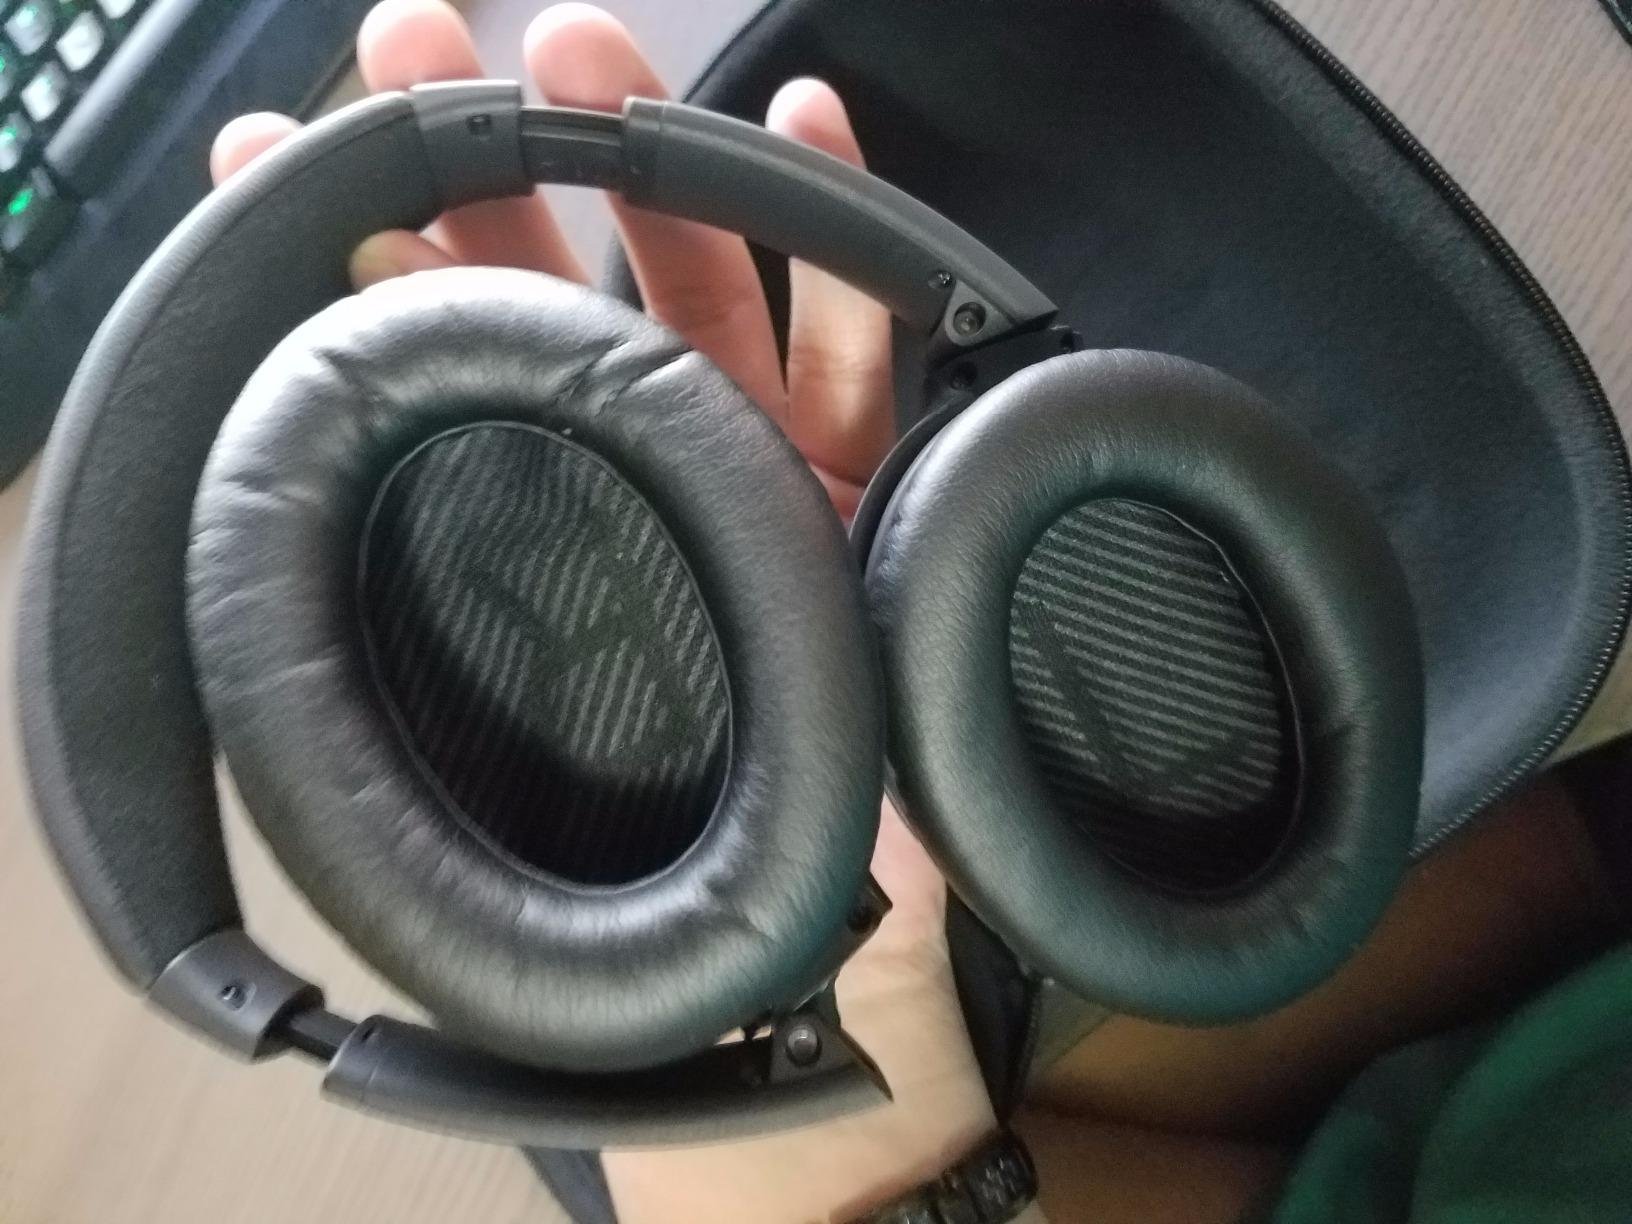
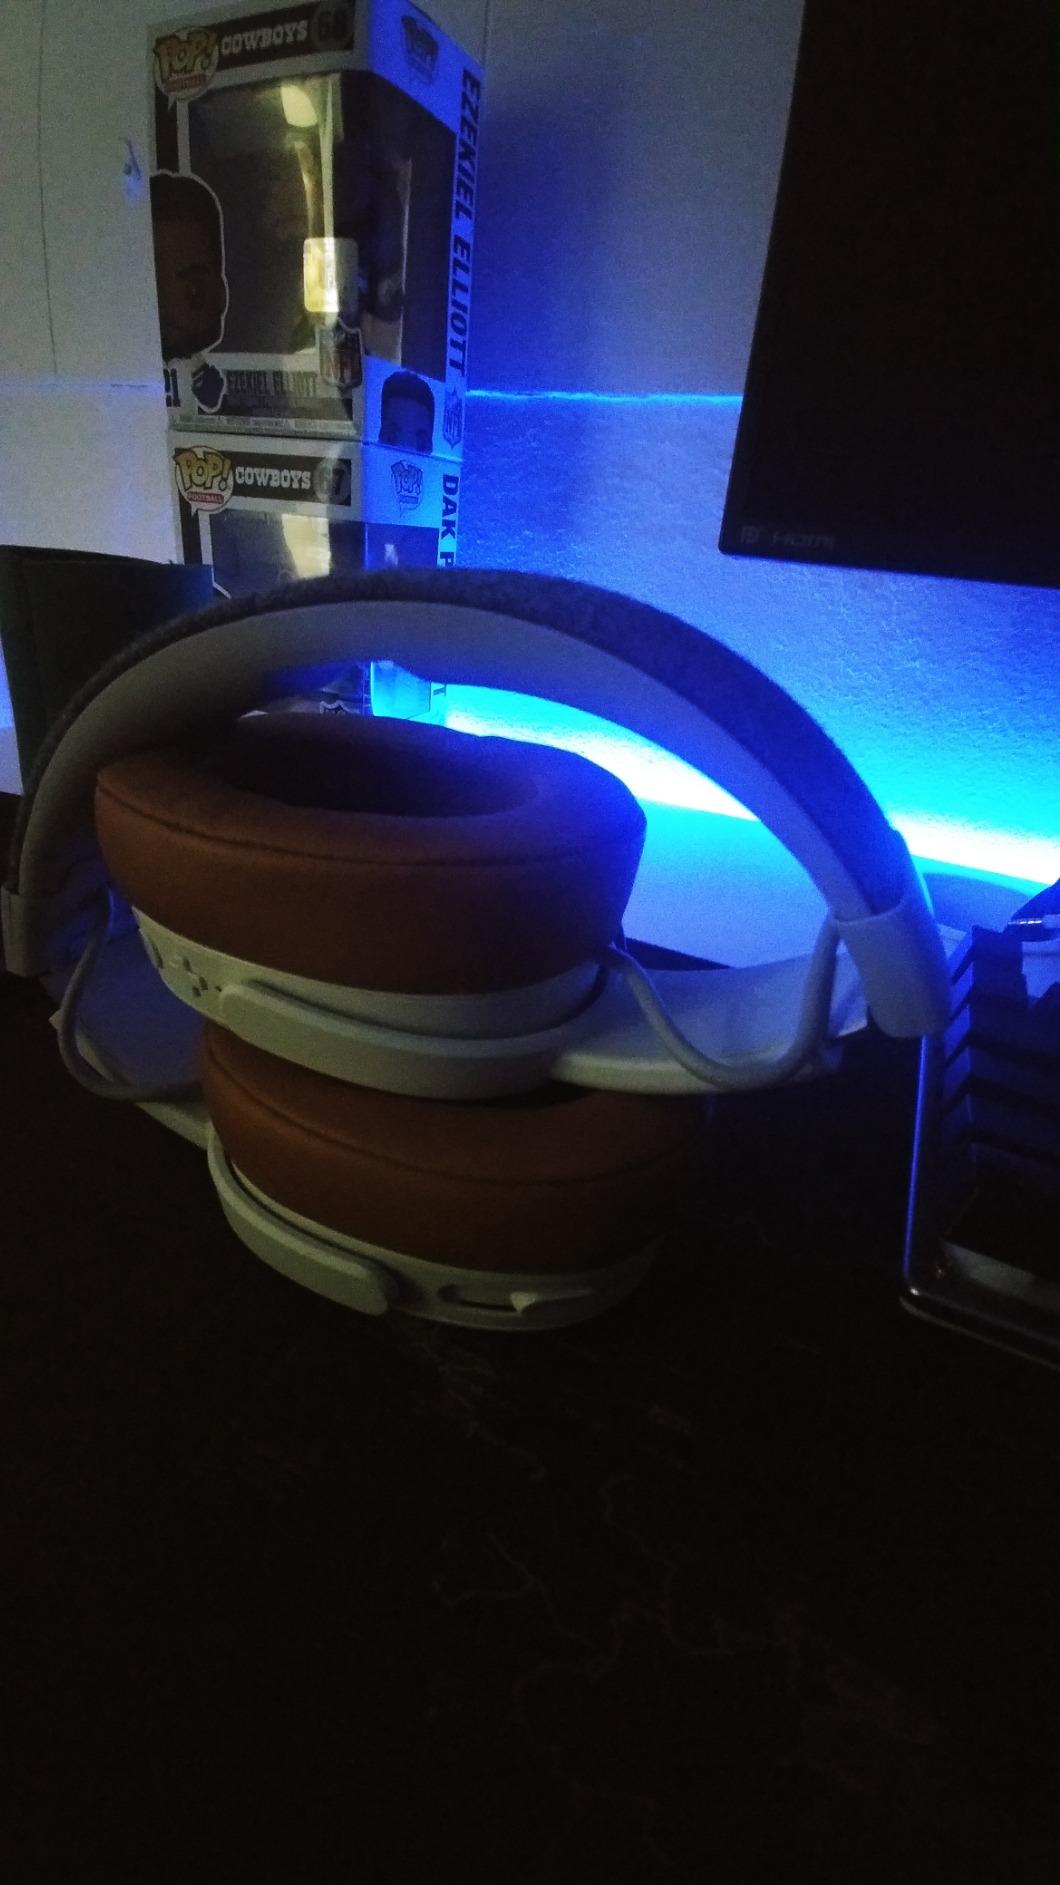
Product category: headphones
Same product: no